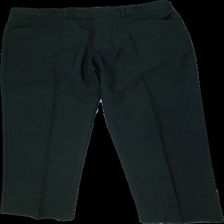
View: front
Type: Trousers
Category: Men
Brand: Batistini (Dressman)
Colors: Black
Material: 54% polyester, 44% wool, 2% lycra
Cut: Regular
Size: XL
Holes: Minor
Price range: <50
Recommended usage: Export